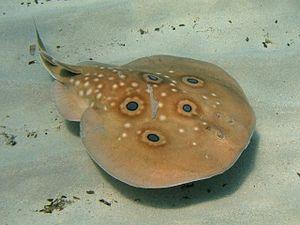
La torpille ocellée est une espèce de poissons marins de la famille des Torpedinidae. Elle est répandue en mer Méditerranée et dans l'est de l'océan Atlantique.
Voici une liste des espèces de poissons rencontrés dans la mer Méditerranée.
Les Torpediniformes, communément appelés raies électriques, sont un ordre de raies ayant une forme de torpille.